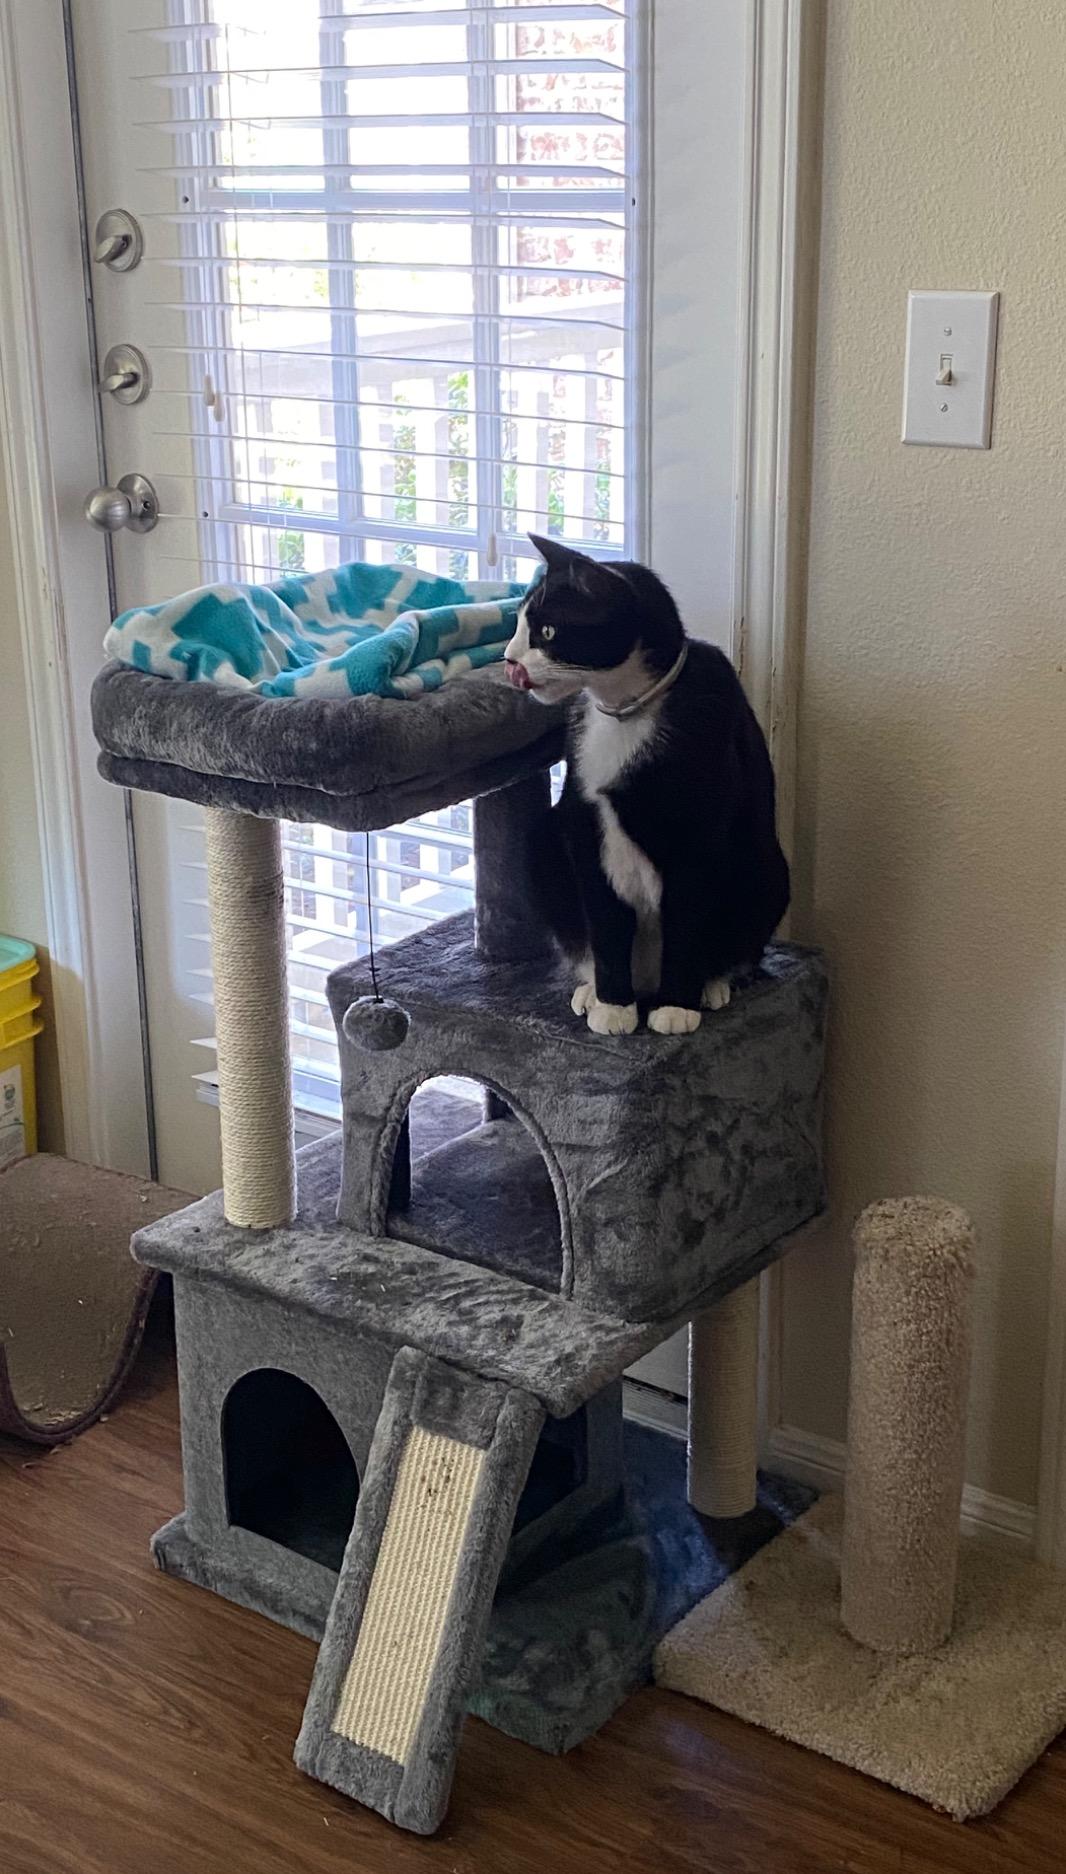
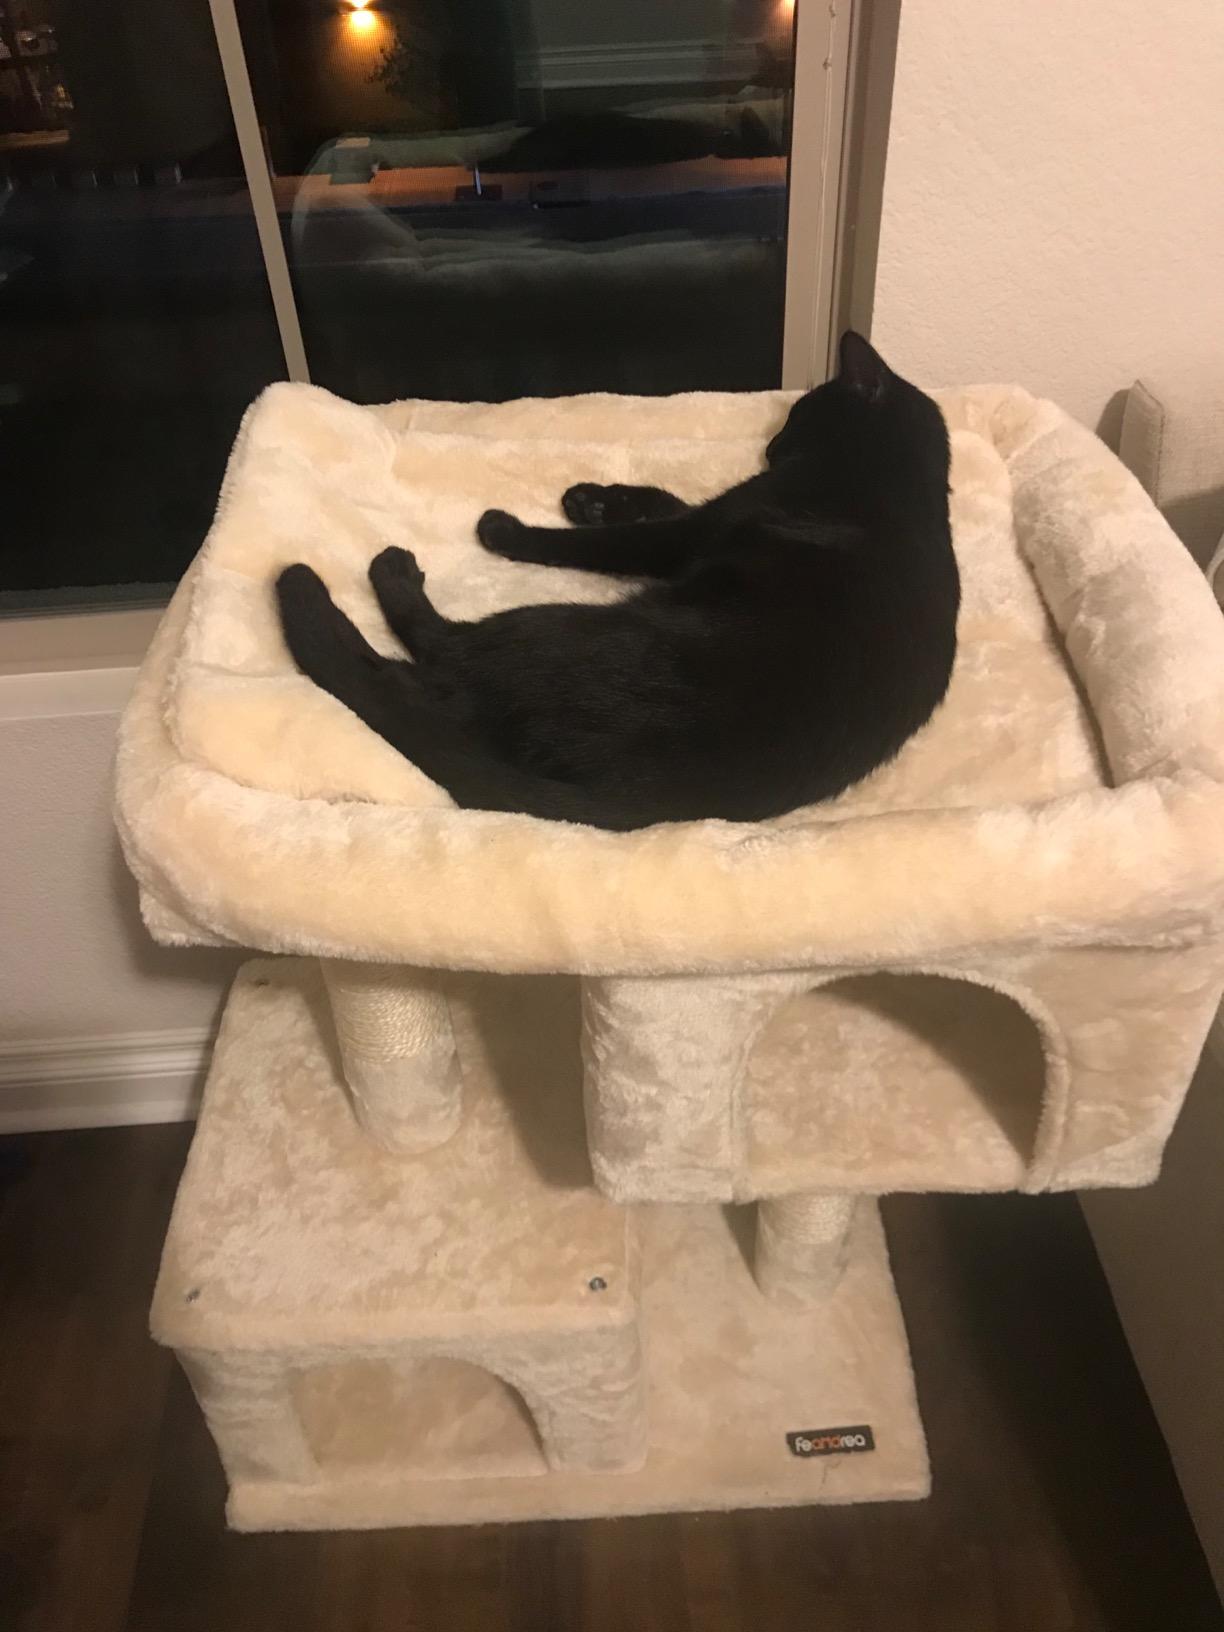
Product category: items_cat tree
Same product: no